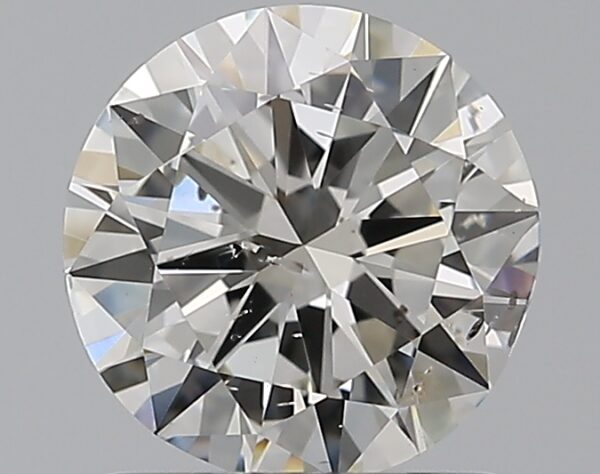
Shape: round
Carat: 1
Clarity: SI2
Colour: J
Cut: VG
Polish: EX
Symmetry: VG
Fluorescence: ST
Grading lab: GIA
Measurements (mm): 6.41 x 6.48 x 3.84